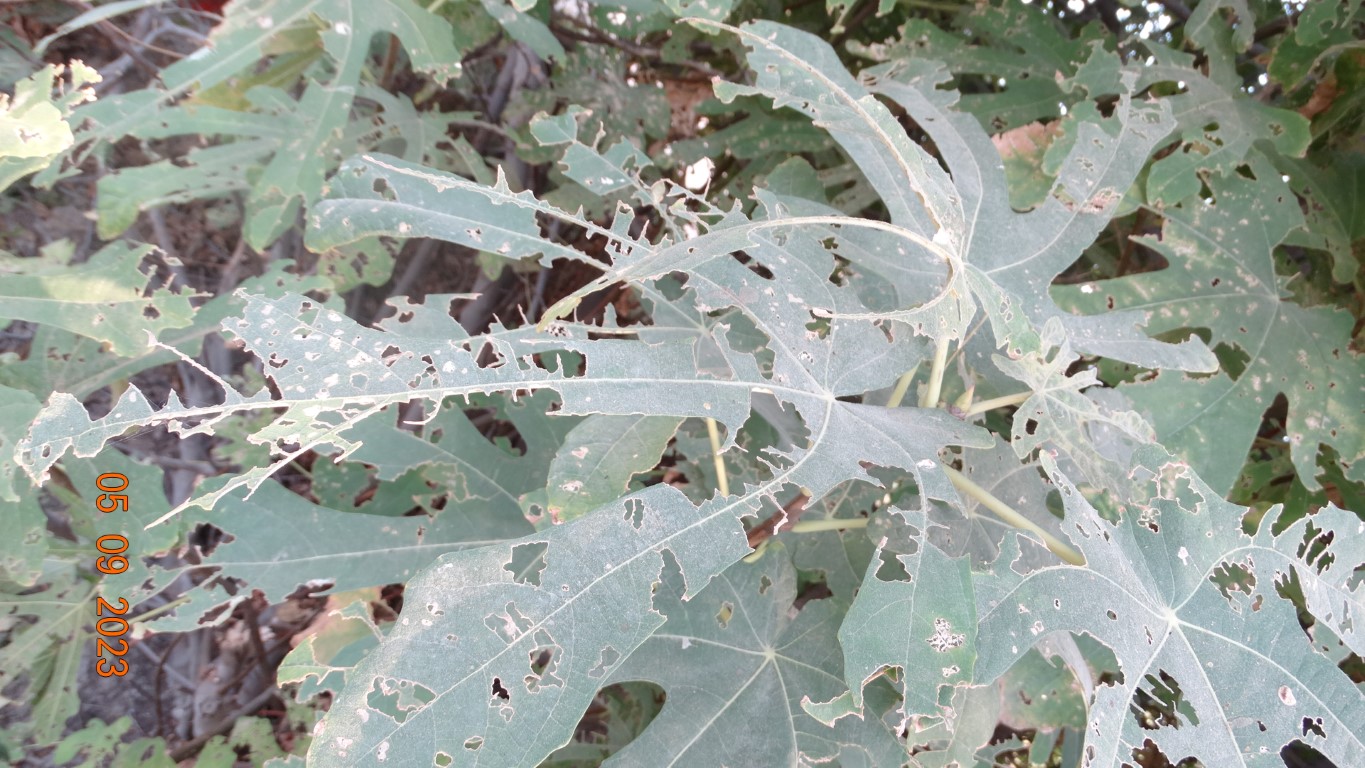
Label: infected